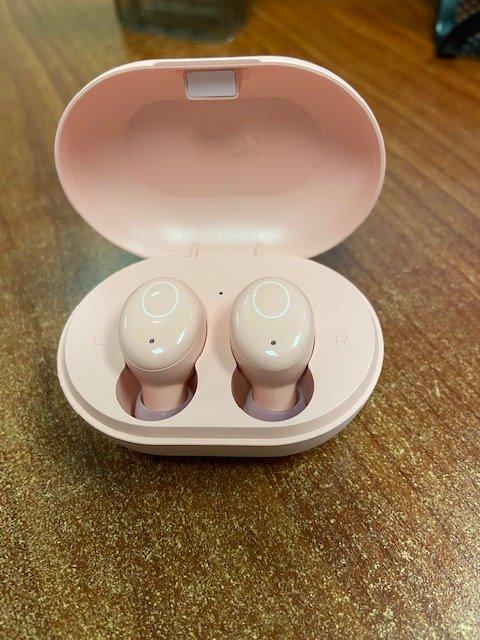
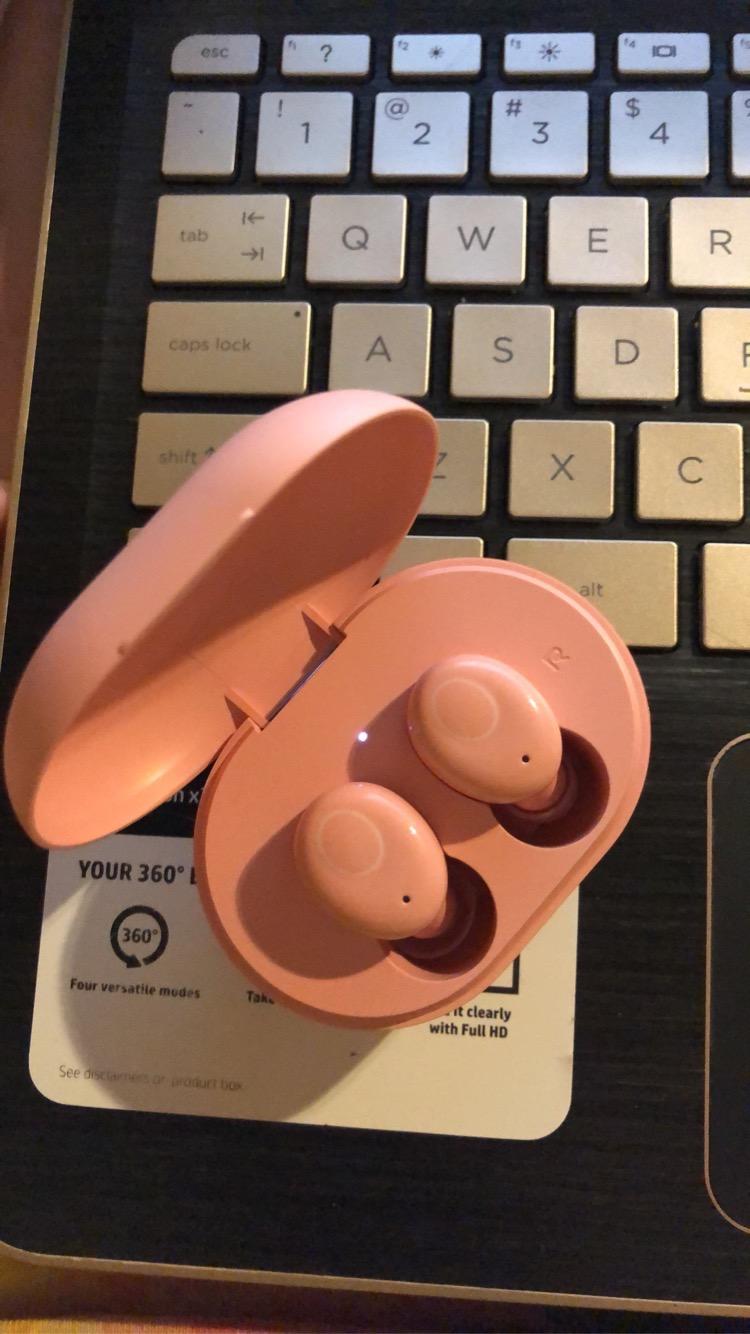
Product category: earbuds
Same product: yes